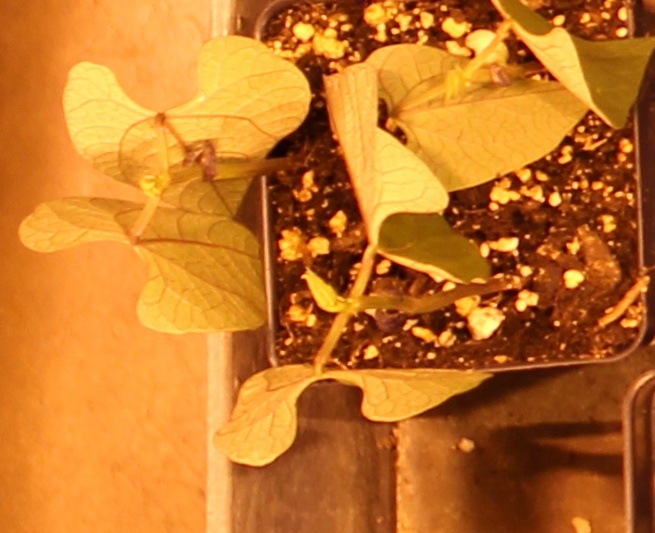
Label: Blackbean